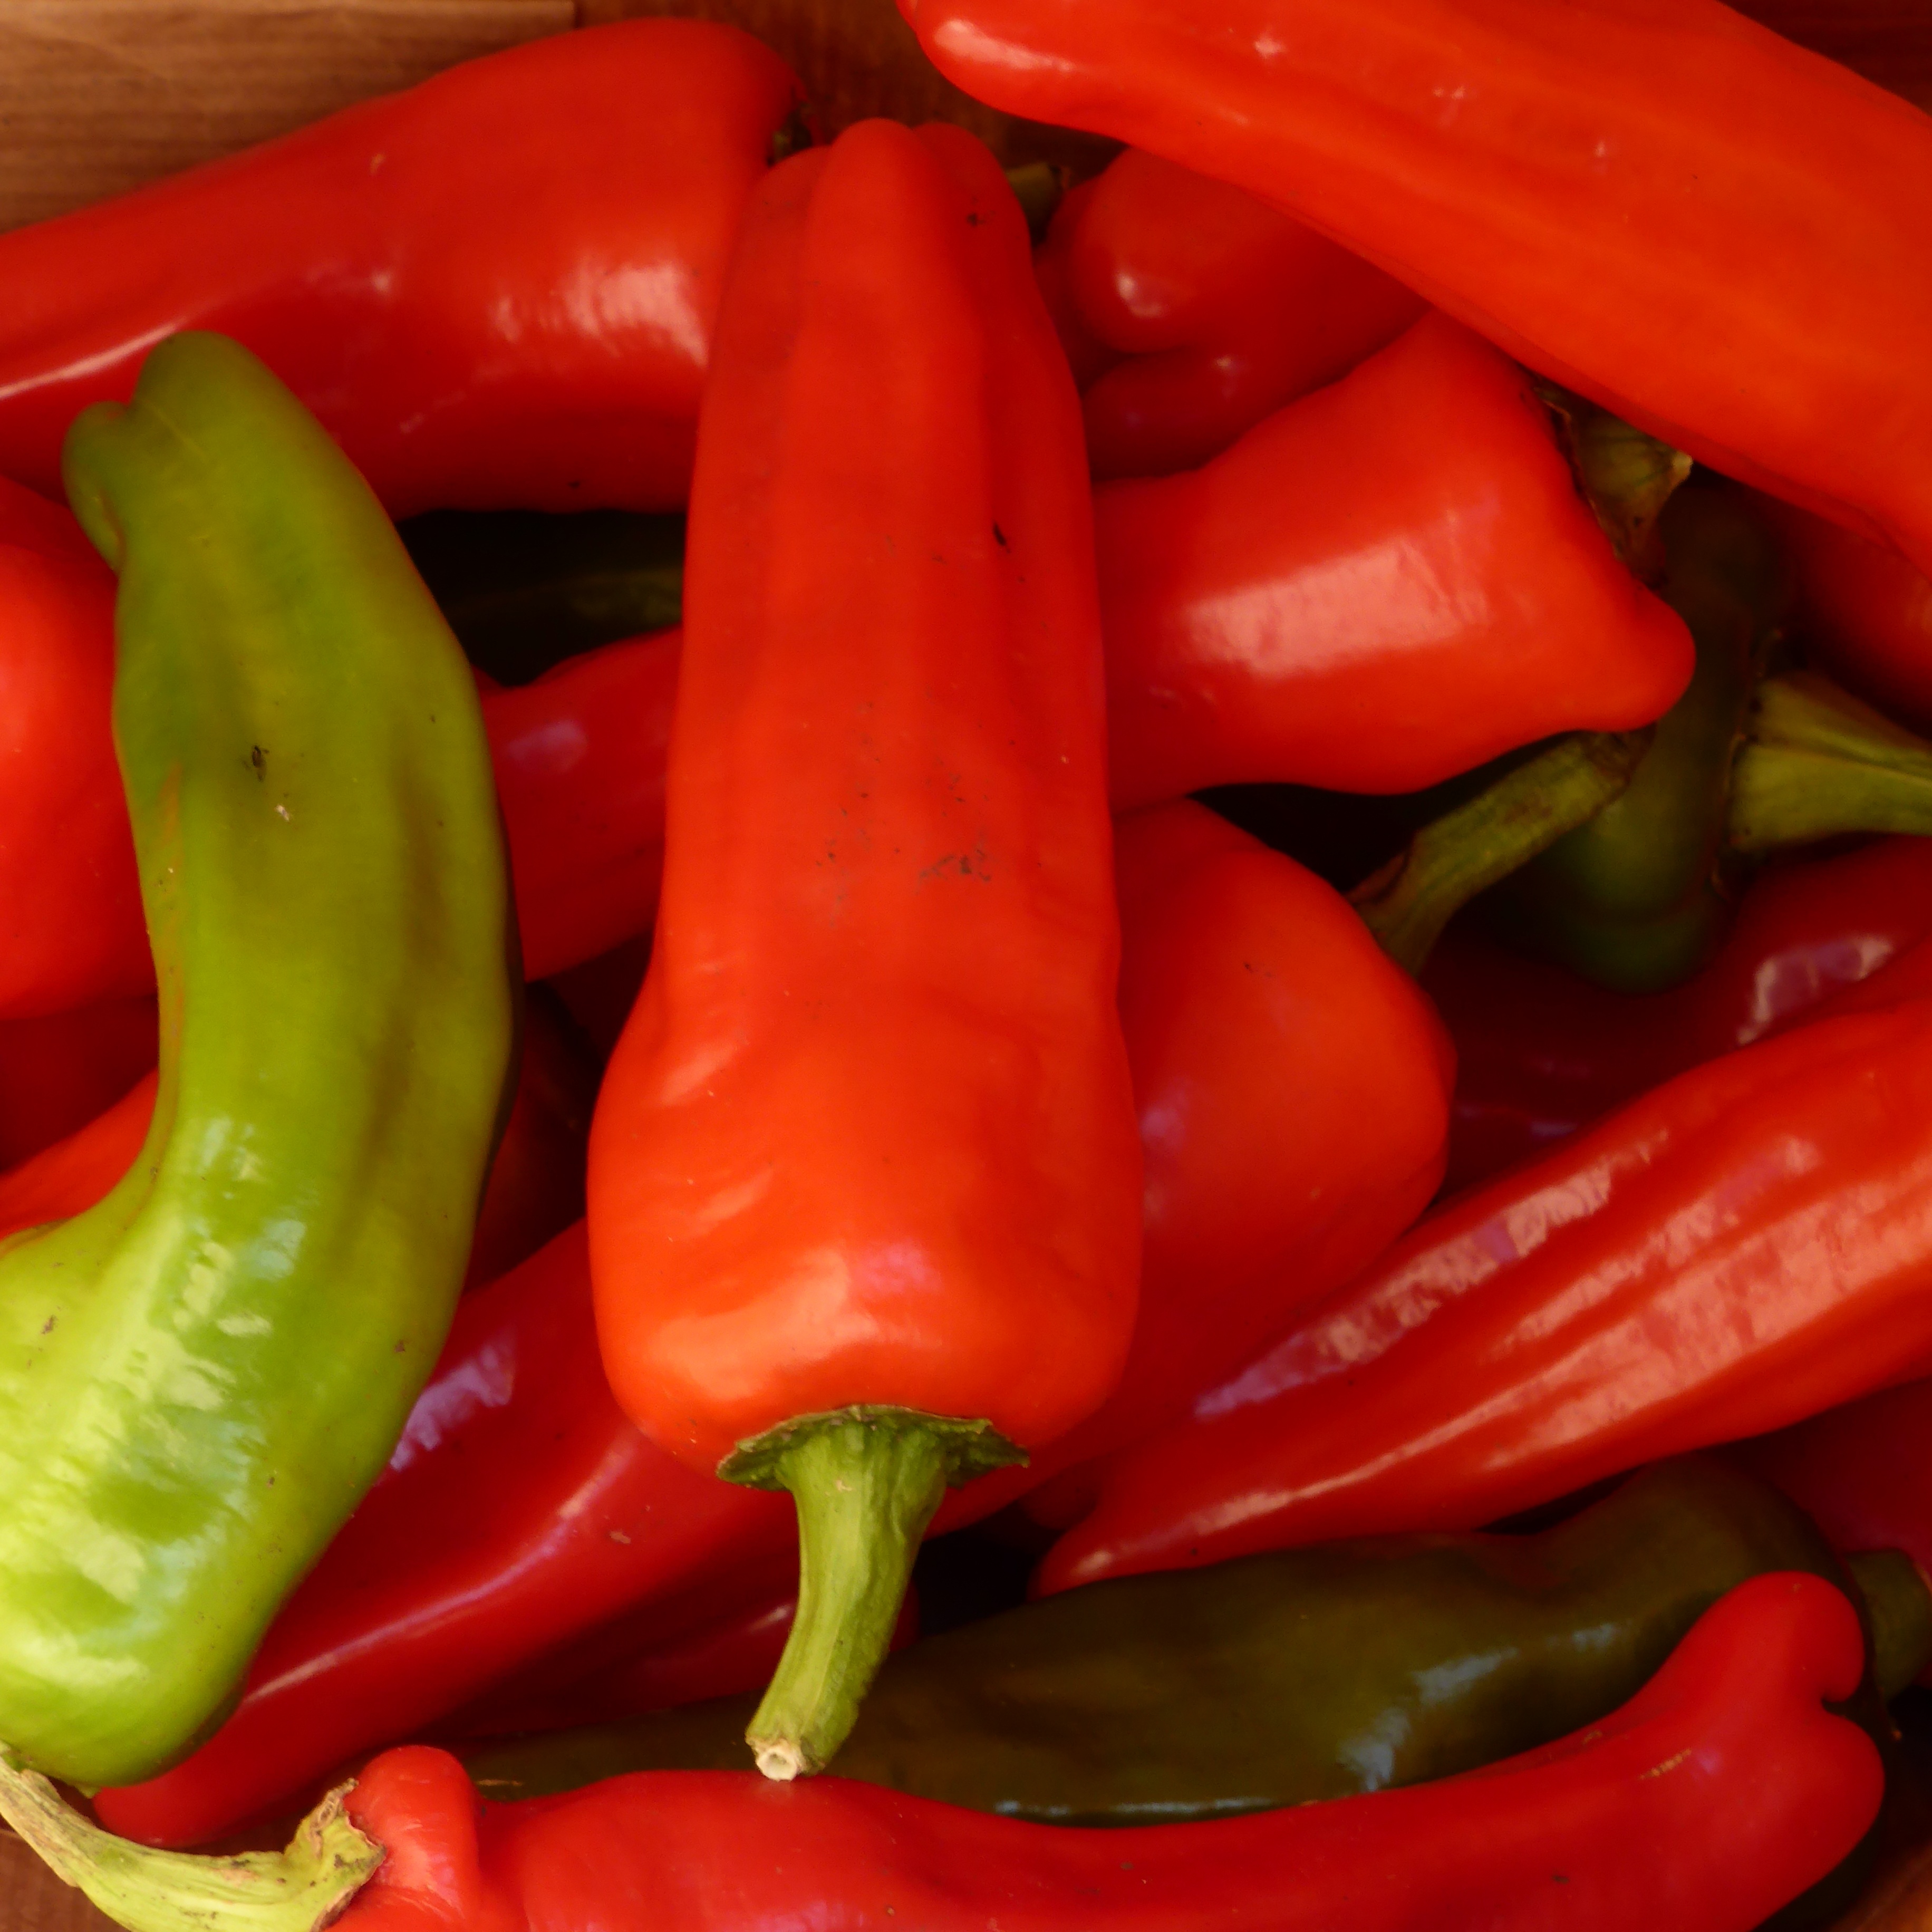
plant, food, green, red, produce, vegetable, pepperoni, vegetables, peppers, bell pepper, paprika, capsicum, flowering plant, jalapeno, chili pepper, cayenne pepper, land plant, bird's eye chili, serrano pepper, malagueta pepper, peperoncini, bell peppers and chili peppers, pimiento, tabasco pepper, italian sweet pepper, red bell pepper